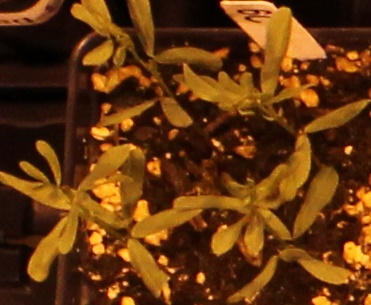
Label: Lentil